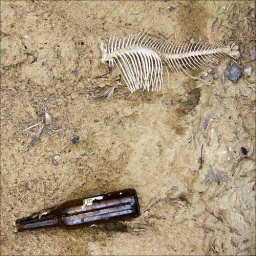
Fish skeleton and an empty bottle of beer at the beach near Luetow on the island Usedom / Germany.